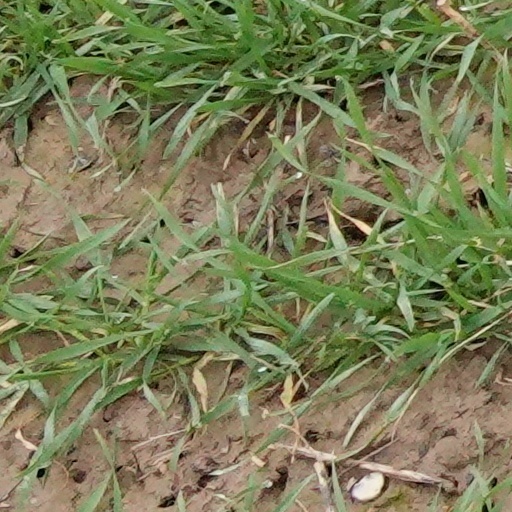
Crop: wheat